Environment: real
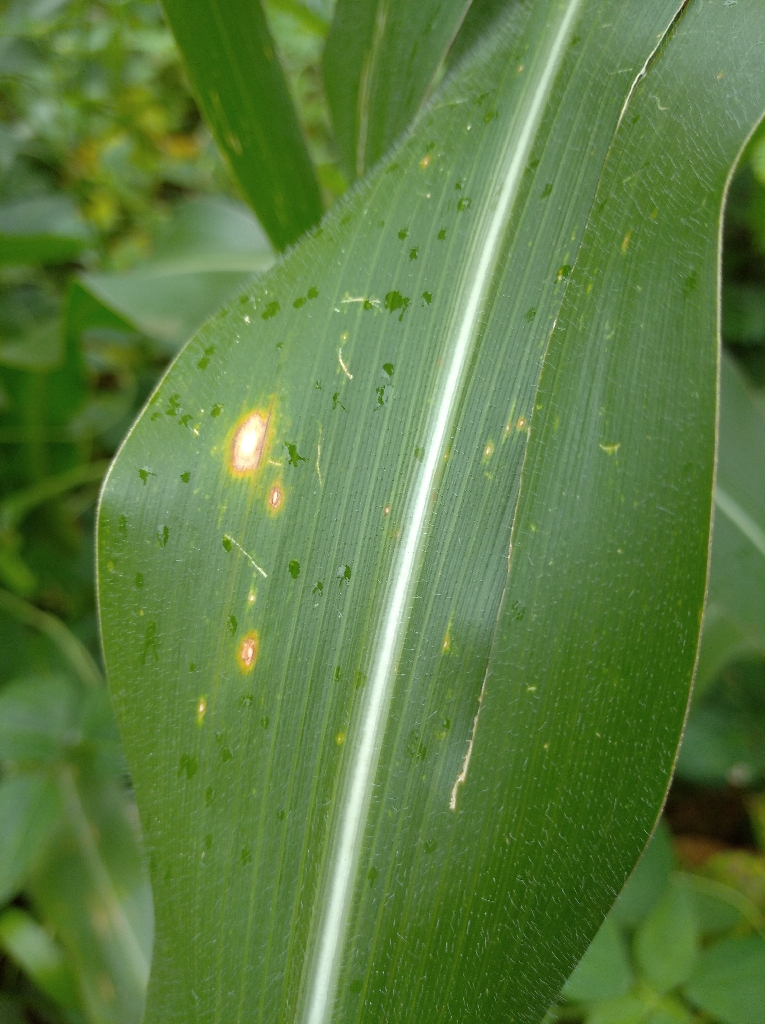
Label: northern_corn_leaf_blight